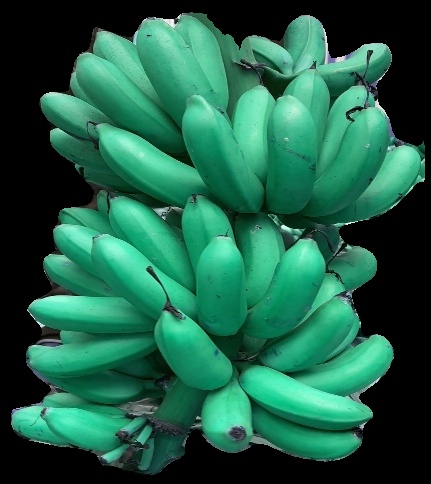
Variety: rasbale
Grade: grade1